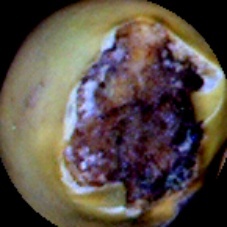
Label: Broken